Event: Nepal Earthquake
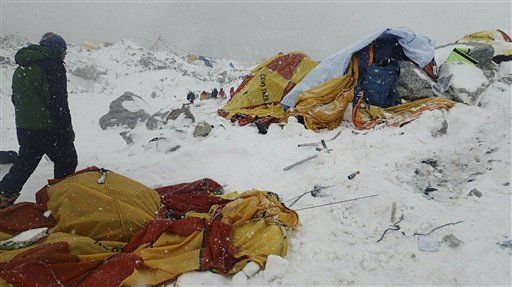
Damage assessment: damage